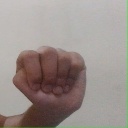
अक्षर: ठ